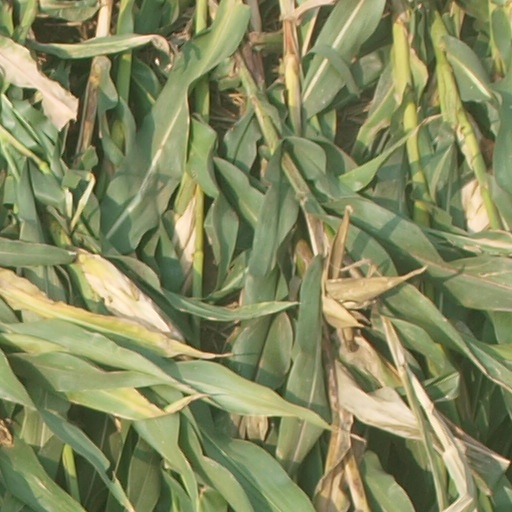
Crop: maize; corn